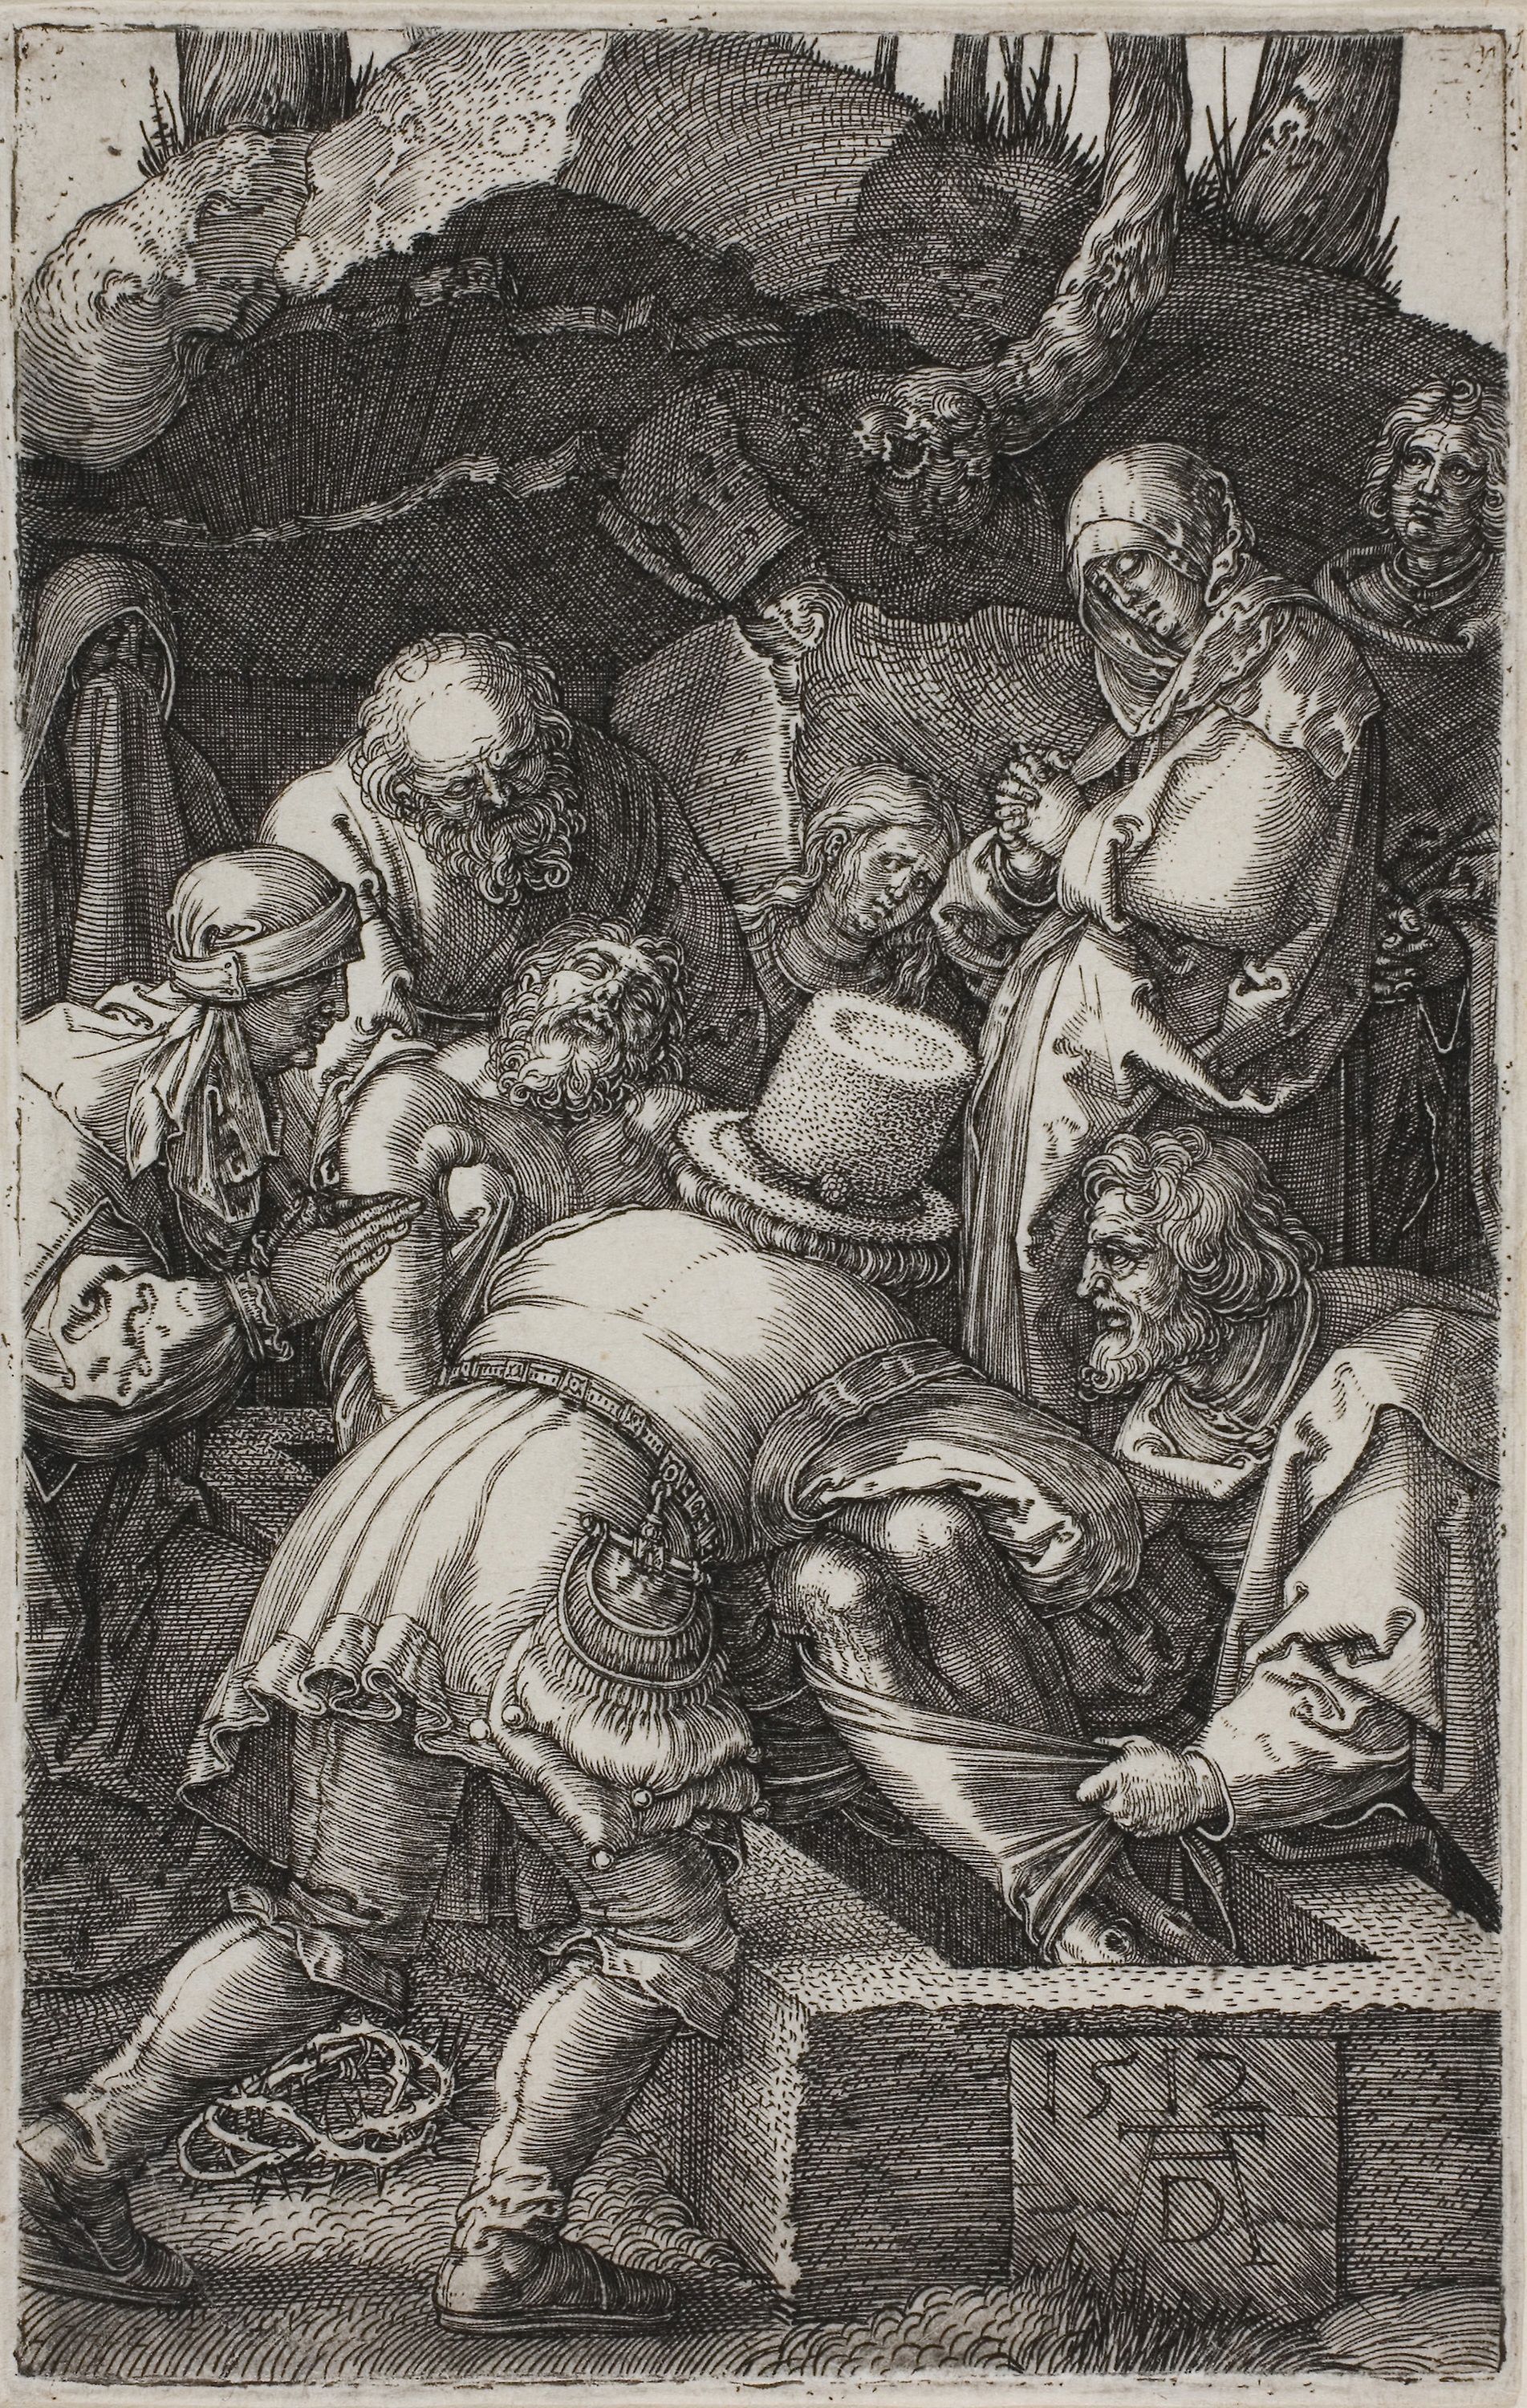
art, black and white, history, fictional character, mythology, middle ages, illustration, human behavior, monochrome, visual arts, fiction